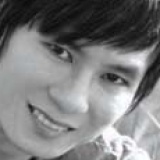
ca sĩ Lý Hải